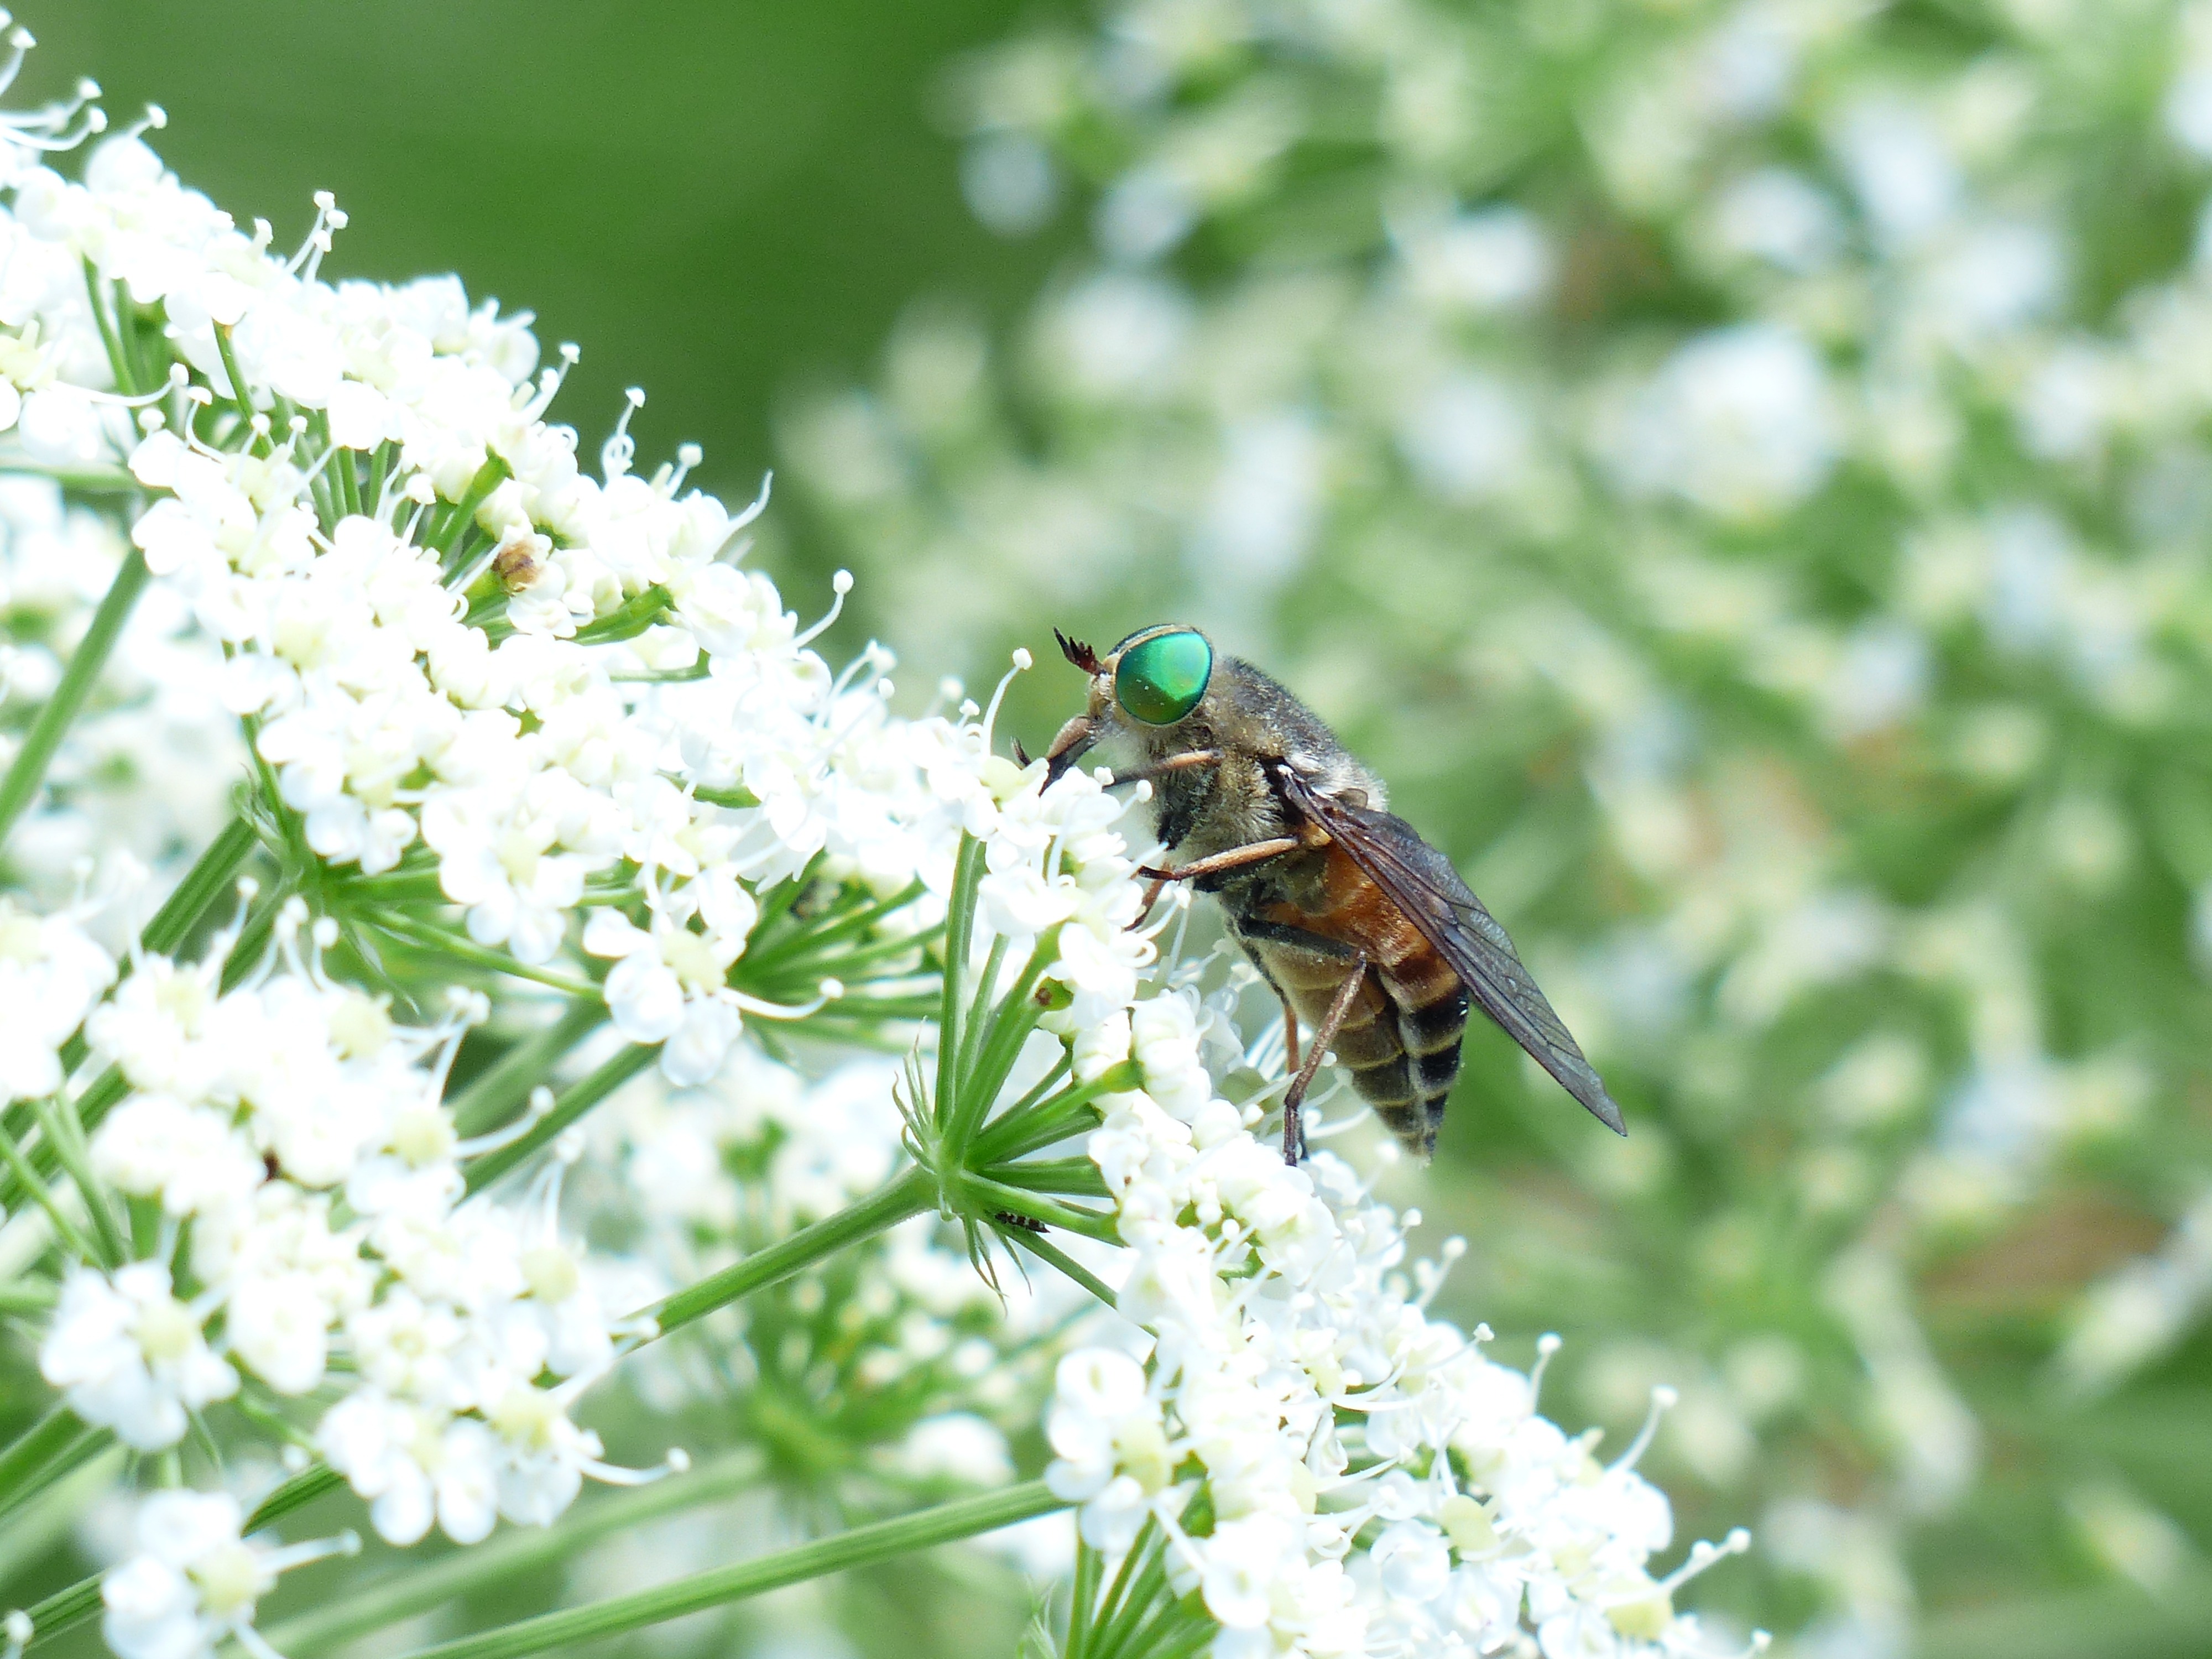
nature, blossom, wing, plant, bloom, animal, fly, pollen, spring, green, insect, macro, close, flora, brake, wild flower, invertebrate, wild plant, crawl, bee, pain, mosquito, pest, risk, compound, nectar, itching, sting, macro photography, organism, tabanidae, facets, honey bee, krabbeltier, green eyes, pollinator, wild carrot, fly art, membrane winged insect, vectors, rinderbremse, green compound eye, tabanus bovinus, common gadfly, tabanus bromius